Grange Park (neighbourhood)

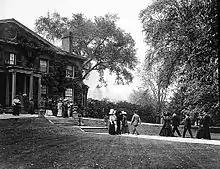
The neighbourhood took its name from The Grange, a Georgian styled residence built in 1817.

The area was transformed into a working class, immigrant community by 1900 with rows of workers' cottages. Many of the more prominent brick row houses, built in the Edwardian style, still survive in the neighbourhood today. By 1914, the area had become predominantly Jewish as Eastern European Jewish immigrants left The Ward and moved west of University Avenue towards Spadina Avenue. Synagogues and other community institutions were located on McCaul, Beverley and Cecil streets. Among the more famous Jewish residents was the family of architect Frank Gehry, whose grandparents owned a rowhouse at 15 Beverley Street. Gehry later recalled that his first exposure to art came at the Art Gallery of Ontario, for which he was later commissioned to design renovation completed in 2008.